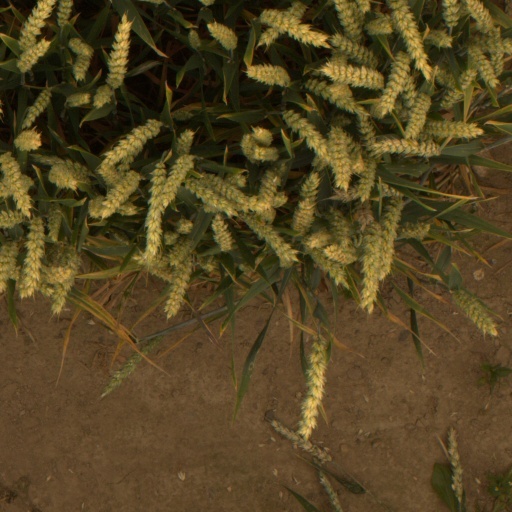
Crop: wheat